Pfinzing von Henfenfeld

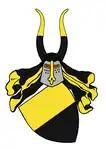
Coat of arms that the Pfinzing took over from the "Gewsmyd" (Geuschmid) around 1300

The Pfinzing von Henfenfeld were one of the oldest patrician families in the imperial city of Nuremberg . They are first mentioned in a document in 1233 and were represented in the "inner council" from the beginning of the council records in 1274 until their extinction in 1764 . This made them the oldest Nuremberg council family. According to the "dance Statute" of 1521 belonged to the twenty old lines eligible for Ratsfähigen. In 1764 the male line died out.